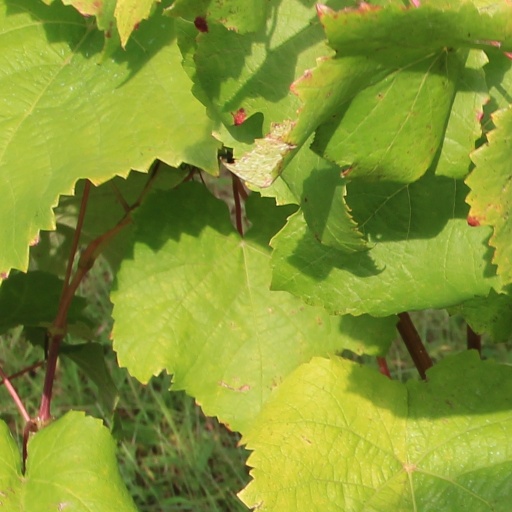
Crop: grape